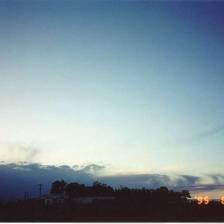
Cloud type: Nimbostratus